Mogambo

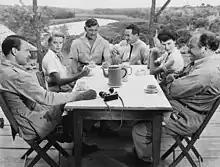
"Mogambo" cast with Donald Sinden, Grace Kelly, Clark Gable, Denis O'Dea, Ava Gardner and Philip Stainton

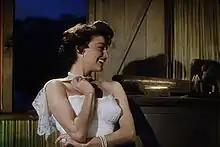
Ava Gardner in "Mogambo"

In 1946, the "Los Angeles Times" reported MGM was considering remaking "Red Dust" with Marilyn Maxwell as a possible star. In March 1948, Marie McDonald reportedly screen tested for the Jean Harlow part. In May 1949, Maxwell and Gene Kelly were being considered for lead roles.